109th Guards Rifle Division

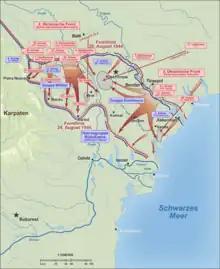
Second Jassy-Kishinev Offensive

The division, along with its 10th Guards Corps, remained in 5th Shock Army until early August, when it was transferred to the 46th Army in the buildup to the new offensive into Bessarabia. 10th Guards Corps (49th, 86th and 109th Guards Divisions) served as the Front reserve.